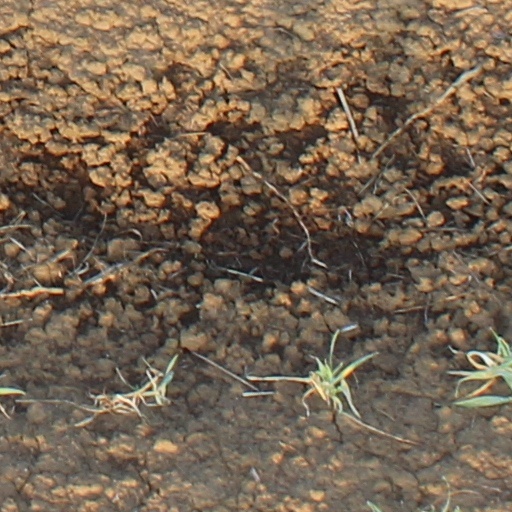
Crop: wheat